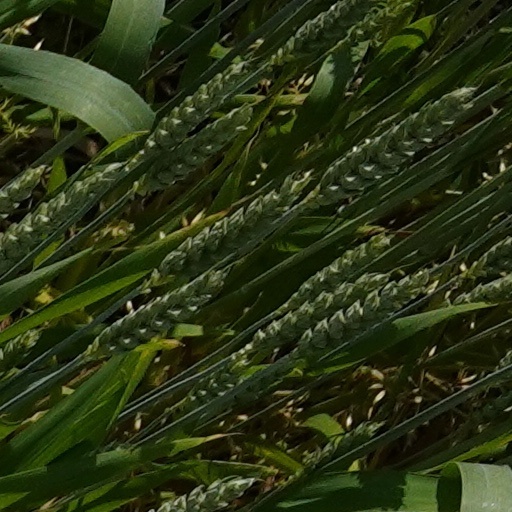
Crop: wheat